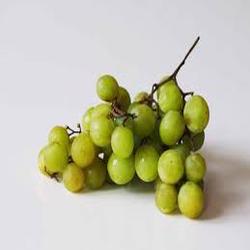
Label: Grapes